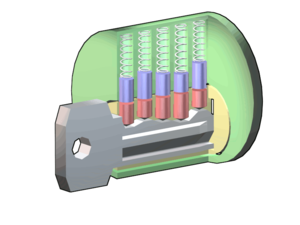
Yalelås
Når den rette nøgle sidder i låsen, sidder mellemrummet mellem stifterne på række ud for cylinderens overflade.
En Yalelås er en låsetype opfundet 1848 af amerikaneren Linus Yale. Det er en kombinationslås med drejelig cylinder. Oprindelig var den dirkefri, men teknologien har overhalet den i dens oprindelige version. I dag findes den med forskellig nøgleprofil med 5 eller 7 stifter og i en mere sikker version med en dobbelt række stifter.